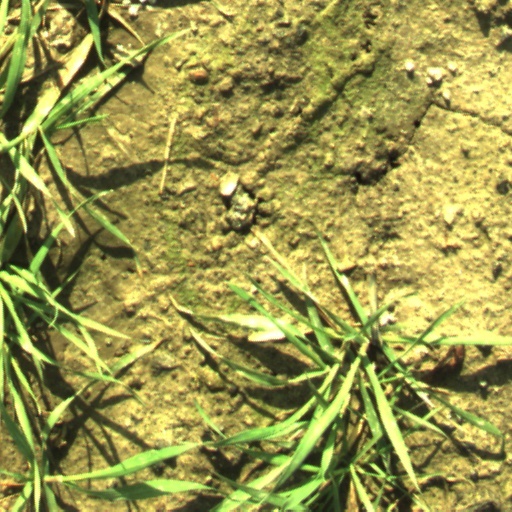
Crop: wheat